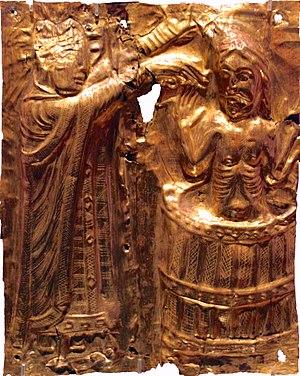
Harald Bluetooth baptisé par l'évêque Poppo le missionnaire, probablement environ 960 Dansk: Harald Blåtand døbes af missionæren Poppo Беларуская: Харальд Сінязубы прымае хрышчэнне ад Попа каля 960 года. Español: Harald siendo bautizado por Poppo el monje, año 960